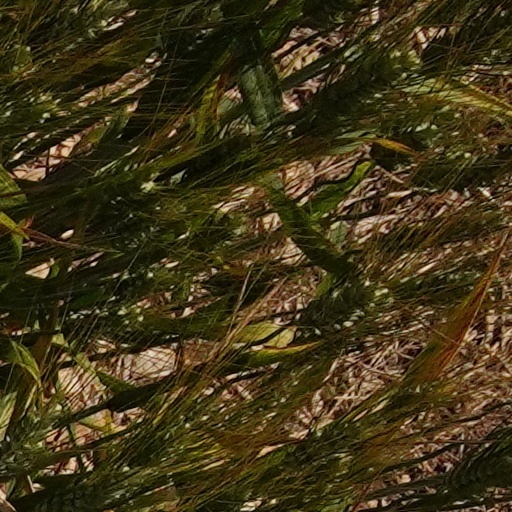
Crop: wheat